Ice Hockey (1981 video game)

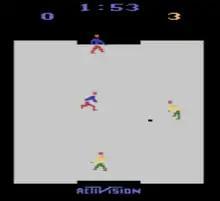
Gameplay screenshot

"Ice Hockey" is a game of two-on-two ice hockey. One player on each team is the goalie, and the other plays offensive (although, the goalie is not confined to the goal). As in the real sport, the object of the game is to take control of the puck and shoot it into the other goal to score points. When the puck is in the players control, it moves left and right along the blade of the hockey stick. The puck can be shot in any of 32 angles, depending on the position of the puck when it's hit.